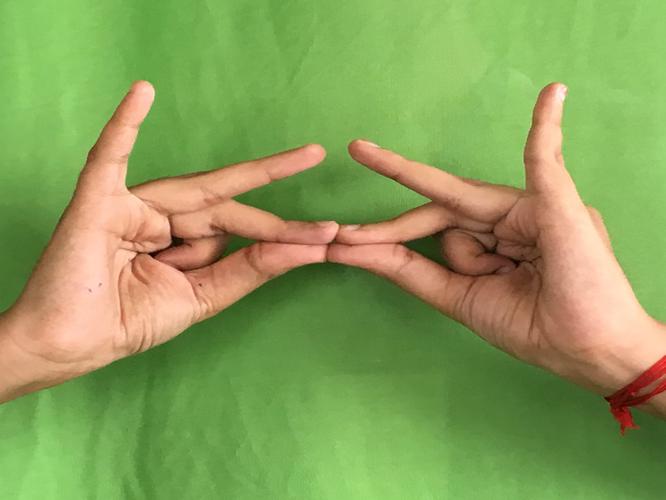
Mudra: Sakata
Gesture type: double_hand